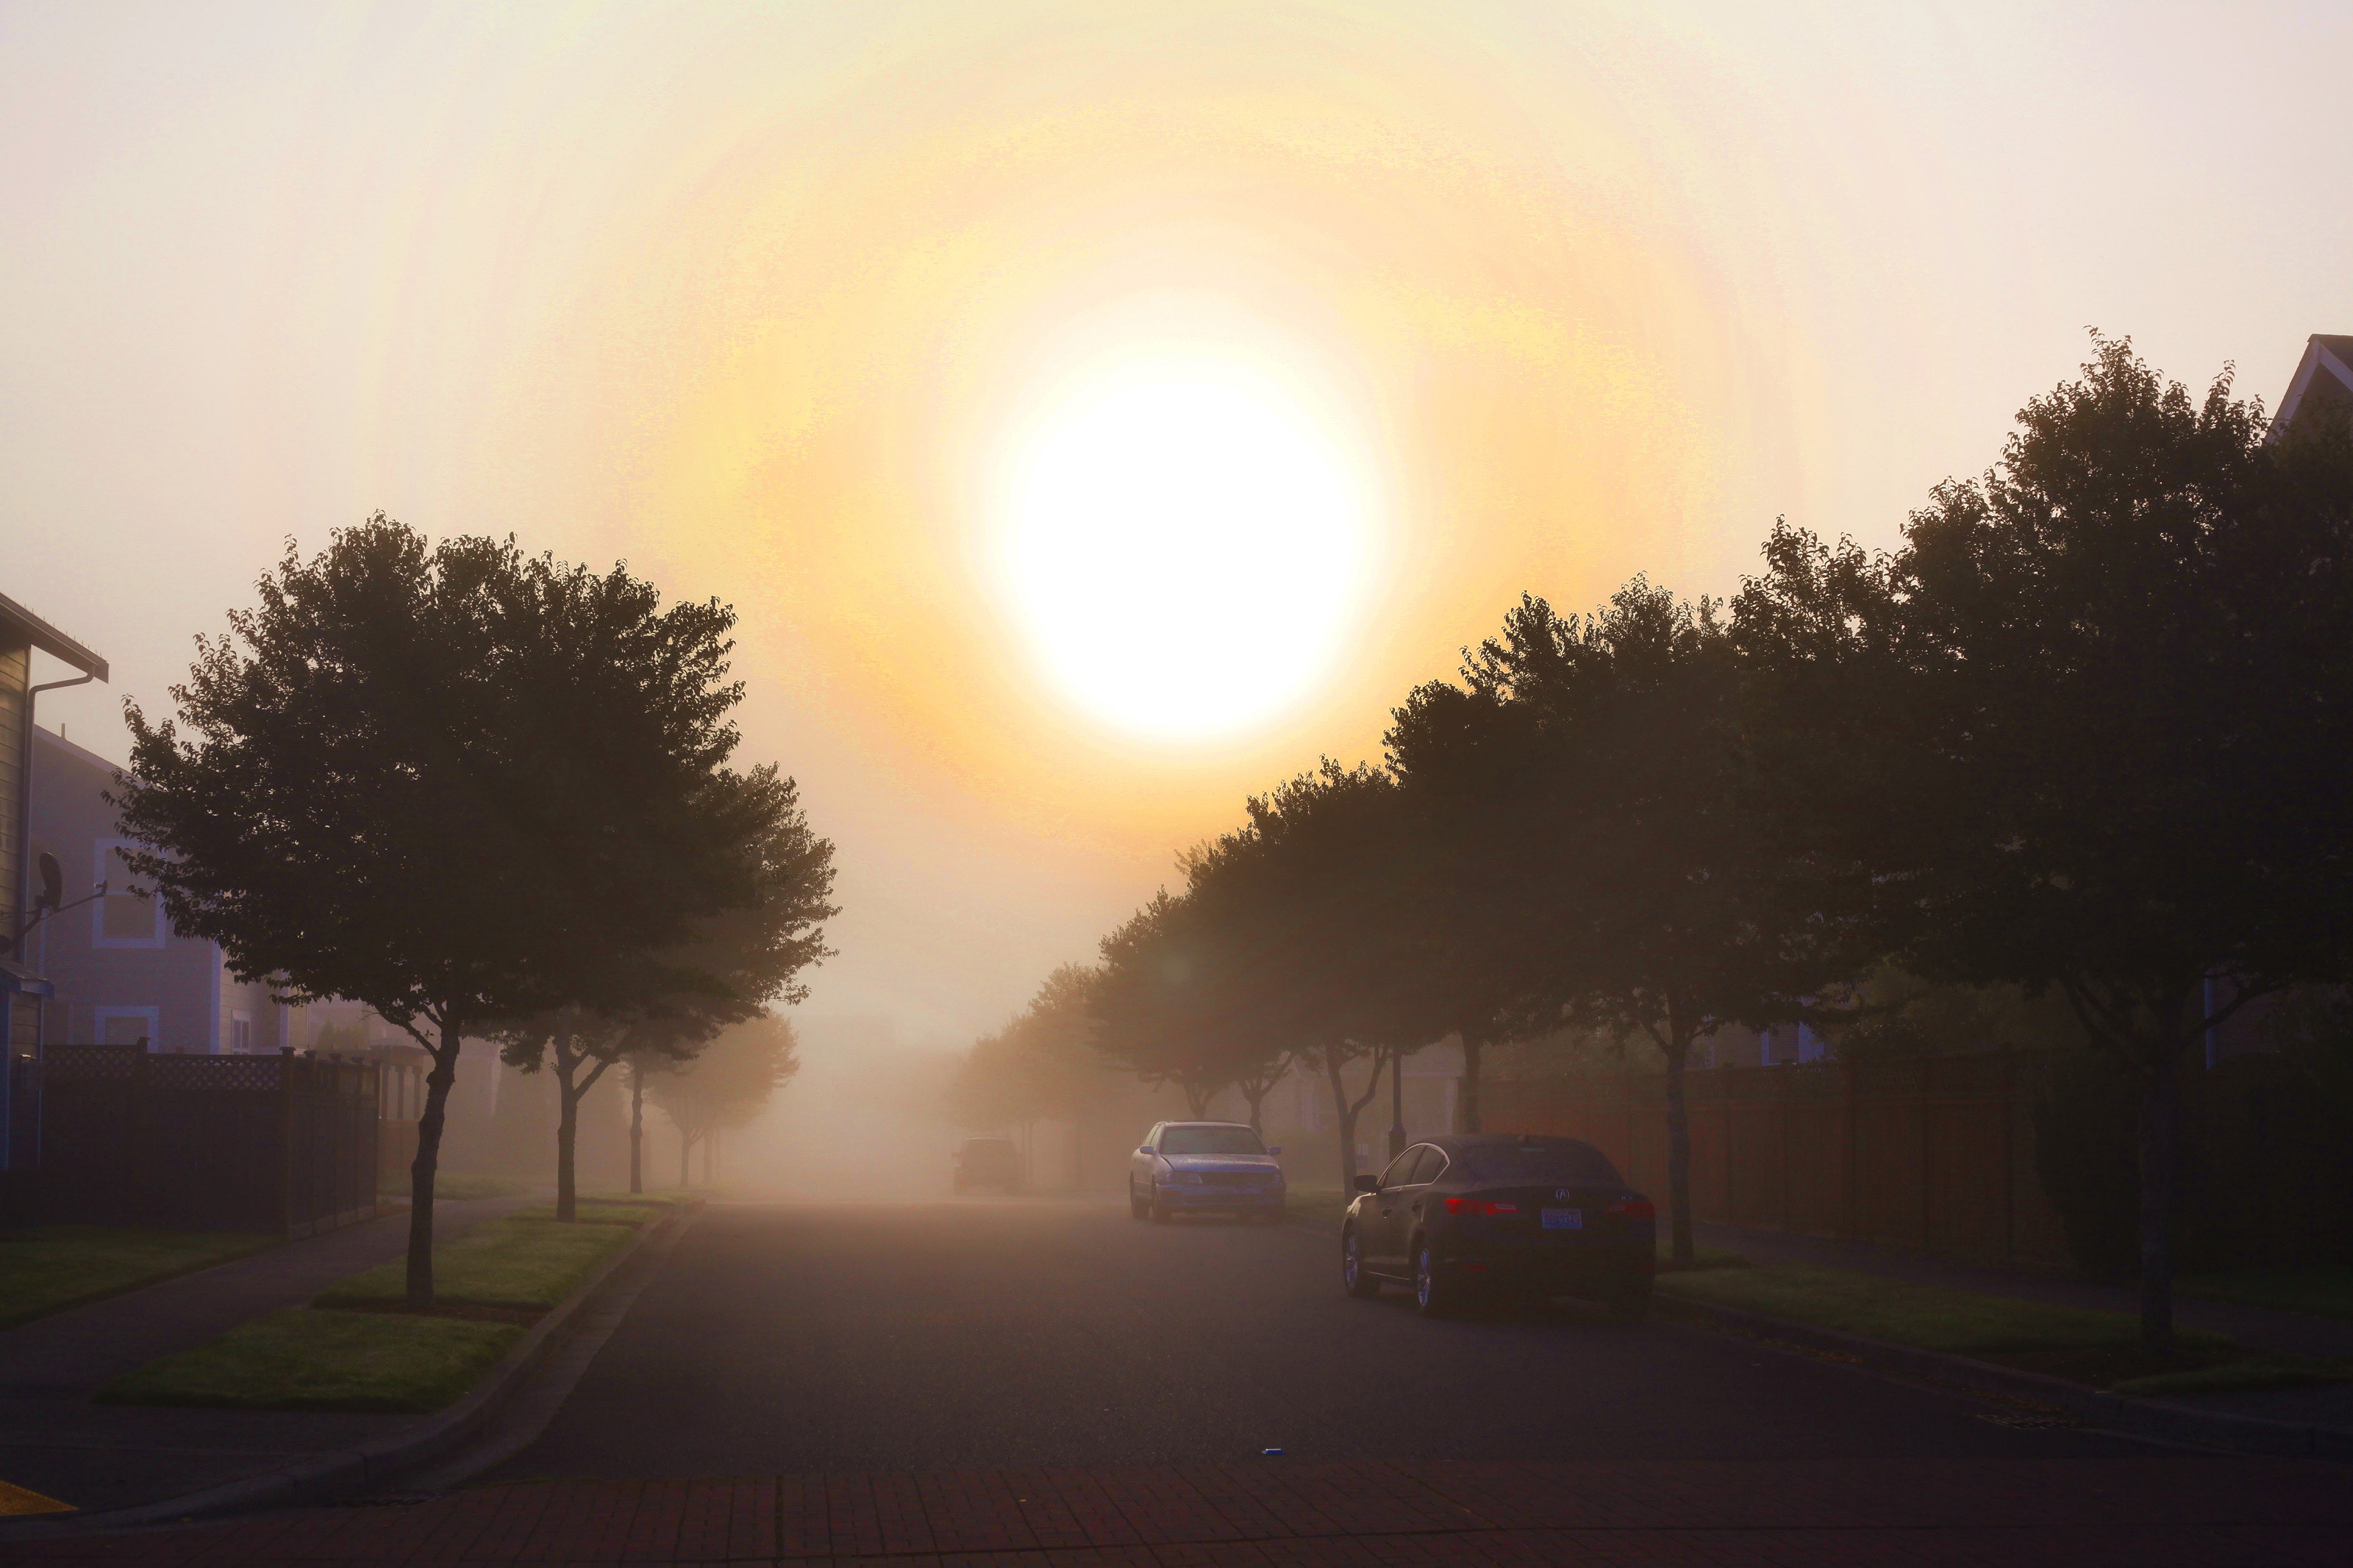
sky, sun, sunrise, morning, atmosphere, dawn, light, mist, road, fog, sunlight, evening, tree, sunset, horizon, dusk, cloud, landscape, haze, street light, astronomical object